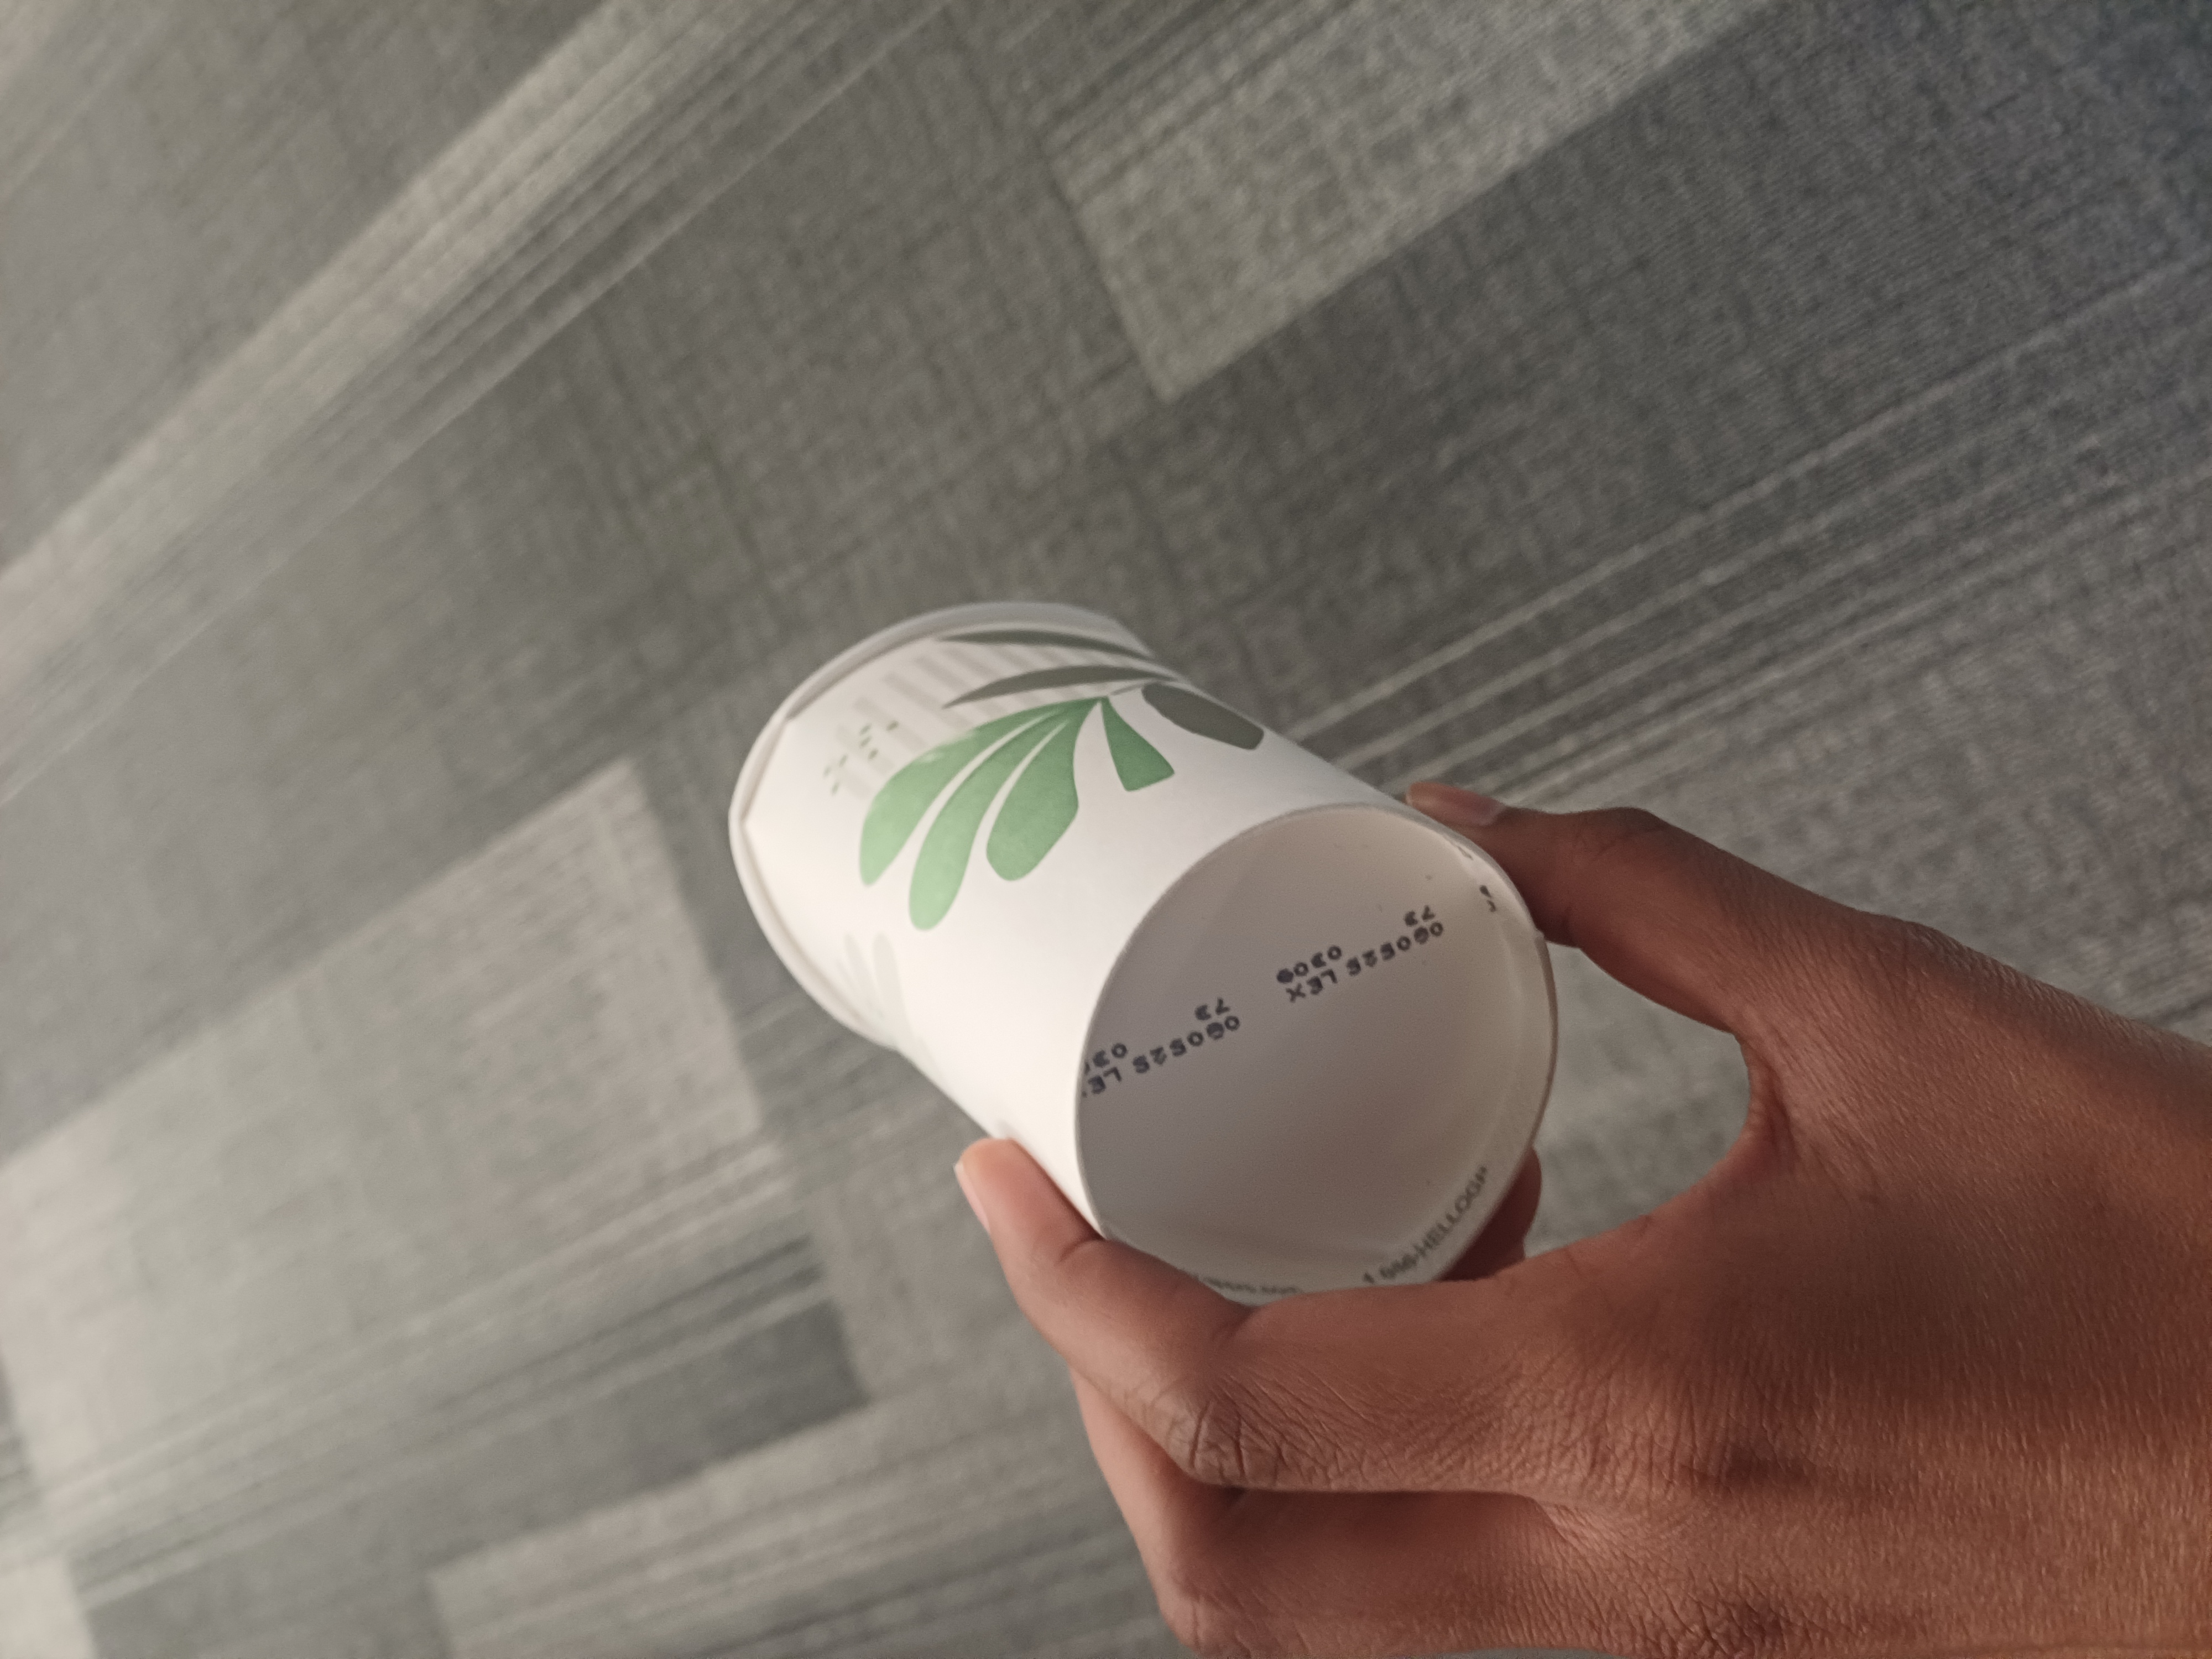
Label: cups